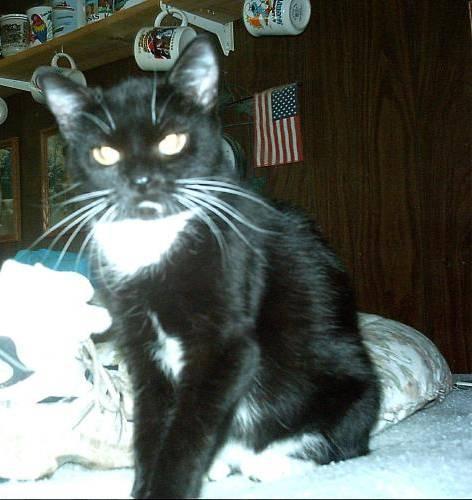
cat